Owen Marecic

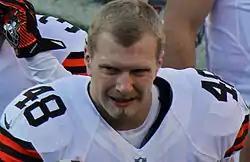
Marecic with the Cleveland Browns in 2012

Owen Marecic (born October 4, 1988) is an American former professional football player who was a fullback for the Cleveland Browns of the National Football League (NFL). He played college football for the Stanford Cardinal. As a senior in 2010, he played as both a fullback and a linebacker, earning first-team All-American honors as an all-purpose player. Marecic was selected by Cleveland in the fourth round of the 2011 NFL draft.